1993 Tour de France

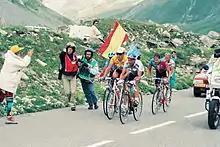
The group containing Miguel Induráin, wearing the yellow jersey as leader of the general classification, on the Col du Galibier in stage ten

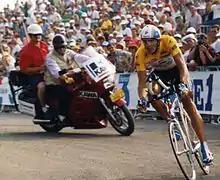
Miguel Induráin in the penultimate stage's individual time trial

The 1993 Tour started in the same way as the 1992 Tour: Indurain won, with Alex Zülle coming in second place. The next stages were flat, and all finished in mass sprints. After the second stage, sprinter Wilfried Nelissen had collected enough time bonuses to become leader in the general classification.